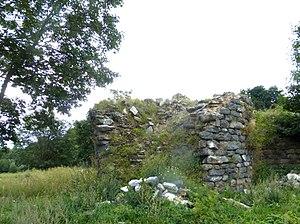
Les Ruines du Château de la Bastie, ancienne résidence de la famille de Bayle de la Bastie. Chaudeyrolles (Haute-Loire) Août 2017
Chaudeyrolles est une commune française située dans le département de la Haute-Loire en région Auvergne-Rhône-Alpes.